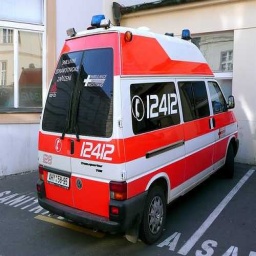
Label: ambulance